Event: Nepal Earthquake
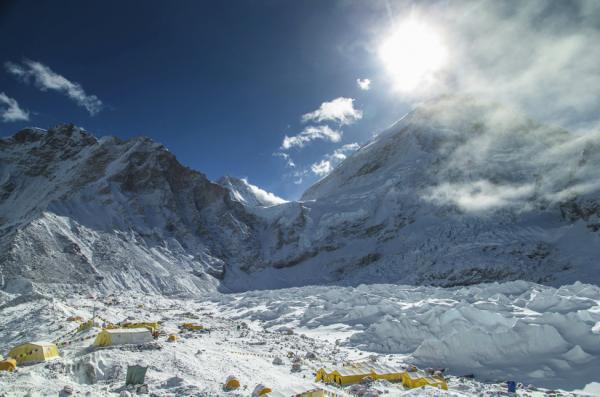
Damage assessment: no_damage